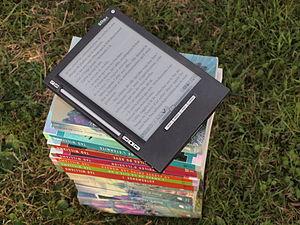
Bouquin électronique iLiad de Irex dehors à la lumière du soleil sur une pile de livres. Papier électronique. Ecran électrophorétique.
L'édition numérique ou édition électronique est le processus à travers lequel des contenus sont produits, mis en forme et diffusés dans des environnements numériques pour une lecture sur écran.